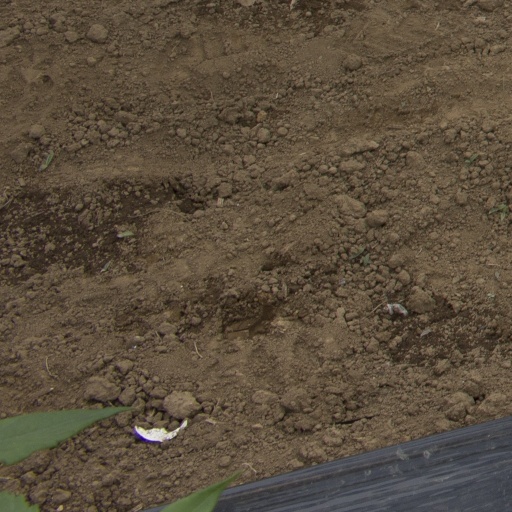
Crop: Jerusalem artichoke